Lust

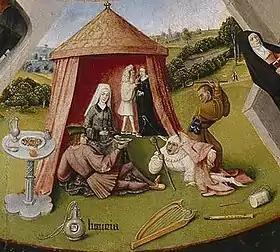
Detail: "Luxuria" (Lust), in "The Seven Deadly Sins and the Four Last Things", by Hieronymus Bosch

Lust is an intense desire for something. Lust can take any form such as the lust for sexual activity (see libido), money, or power; but it can also take such mundane forms as the lust for food (see gluttony; as distinct from the need for food) or the lust for redolence (when one is lusting for a particular smell that brings back memories). Lust is similar to, but distinguished from, passion, in that properly ordered passion propels individuals to achieve benevolent goals whilst lust does not.